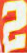
Number: 2